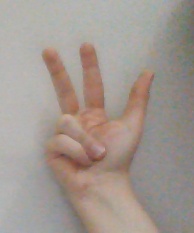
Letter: al